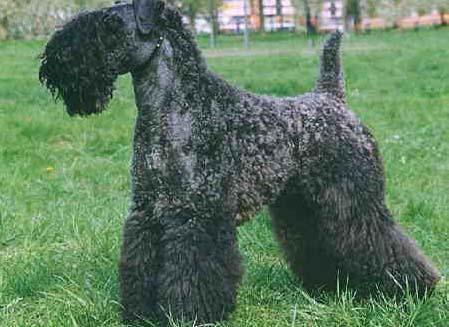
Kerry_blue_terrier